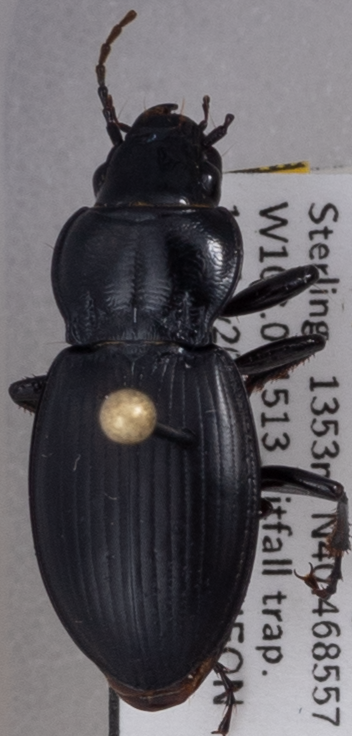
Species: Cyclotrachelus torvus
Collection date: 2022-05-18
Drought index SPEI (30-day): -1.274
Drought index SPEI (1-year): -2.09
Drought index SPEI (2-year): -1.69